El Niño–Southern Oscillation

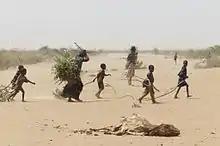
Between 50,000 and 100,000 people died during the 2011 East Africa drought.

In climate change science, ENSO is known as one of the internal climate variability phenomena. The other two main ones are Pacific decadal oscillation and Atlantic multidecadal oscillation.